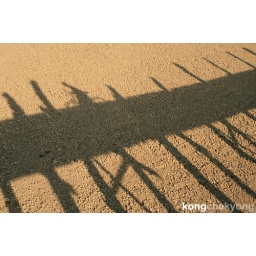
Cast of the bicycle and teak wood bridge shadow over the field - Amarapura